Chalkshire

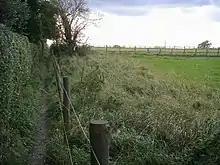
Aylesbury Ring footpath squeezes up between the hedge and fields heading away from Chalkshire Road, 2008

Chalkshire is a hamlet in the parish of Ellesborough (where the 2011 Census population was included), in Buckinghamshire, England. It is situated on the road that runs from Butlers Cross to Terrick.